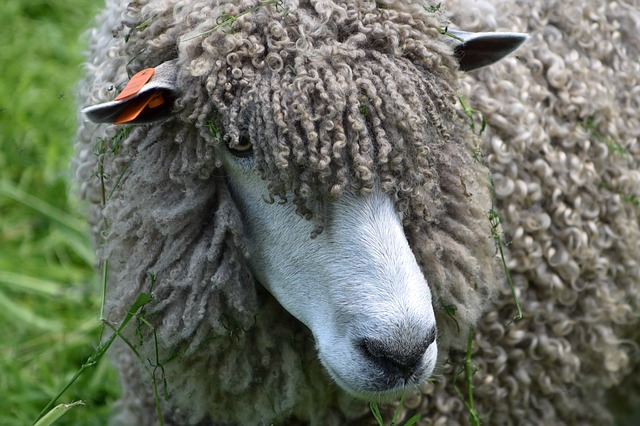
Label: pecora